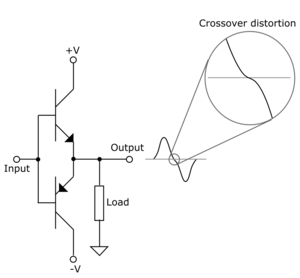
La distorsion de croisement est un type de distorsion qui apparait dans les amplificateurs de classe B